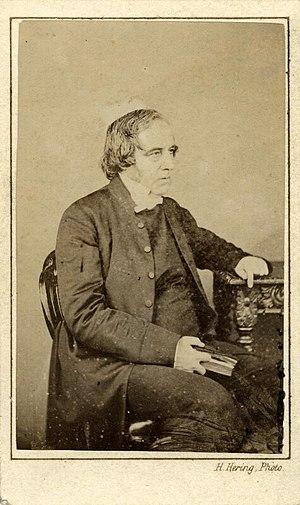
Photograph by Henry Hering